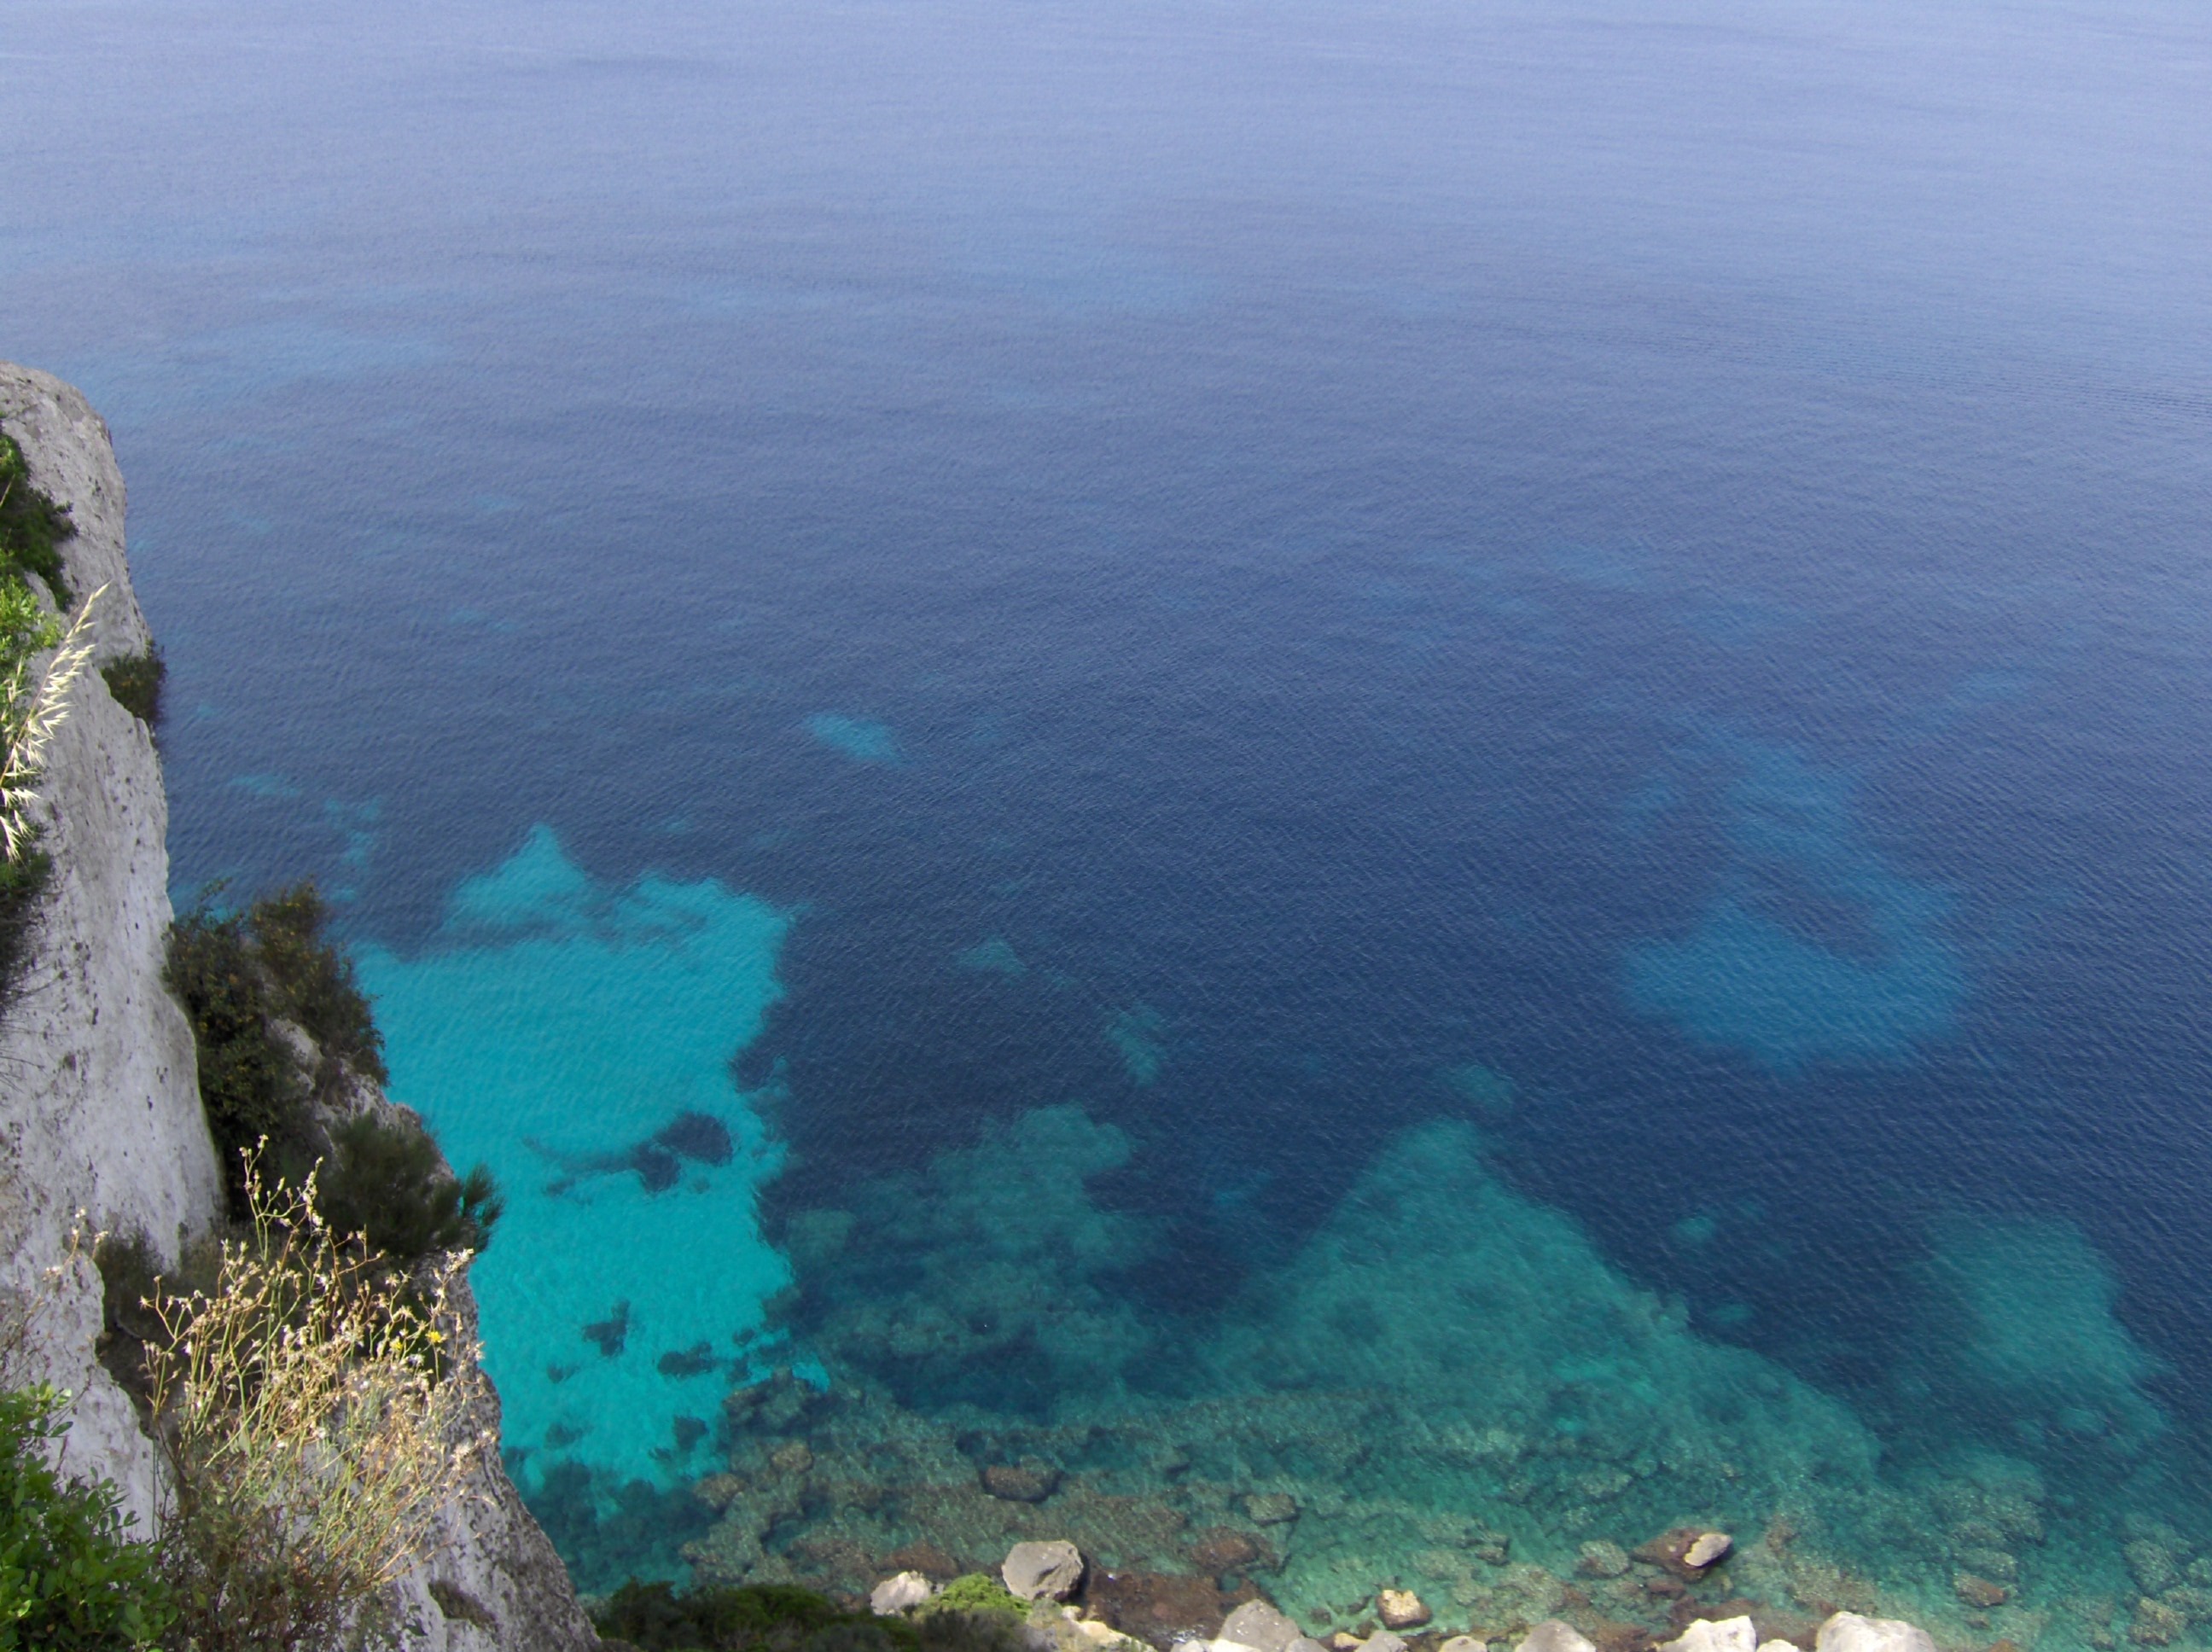
sea, coast, water, ocean, cliff, underwater, bay, island, blue, terrain, coral reef, reef, archipelago, booked, cape, islet, landform, geographical feature